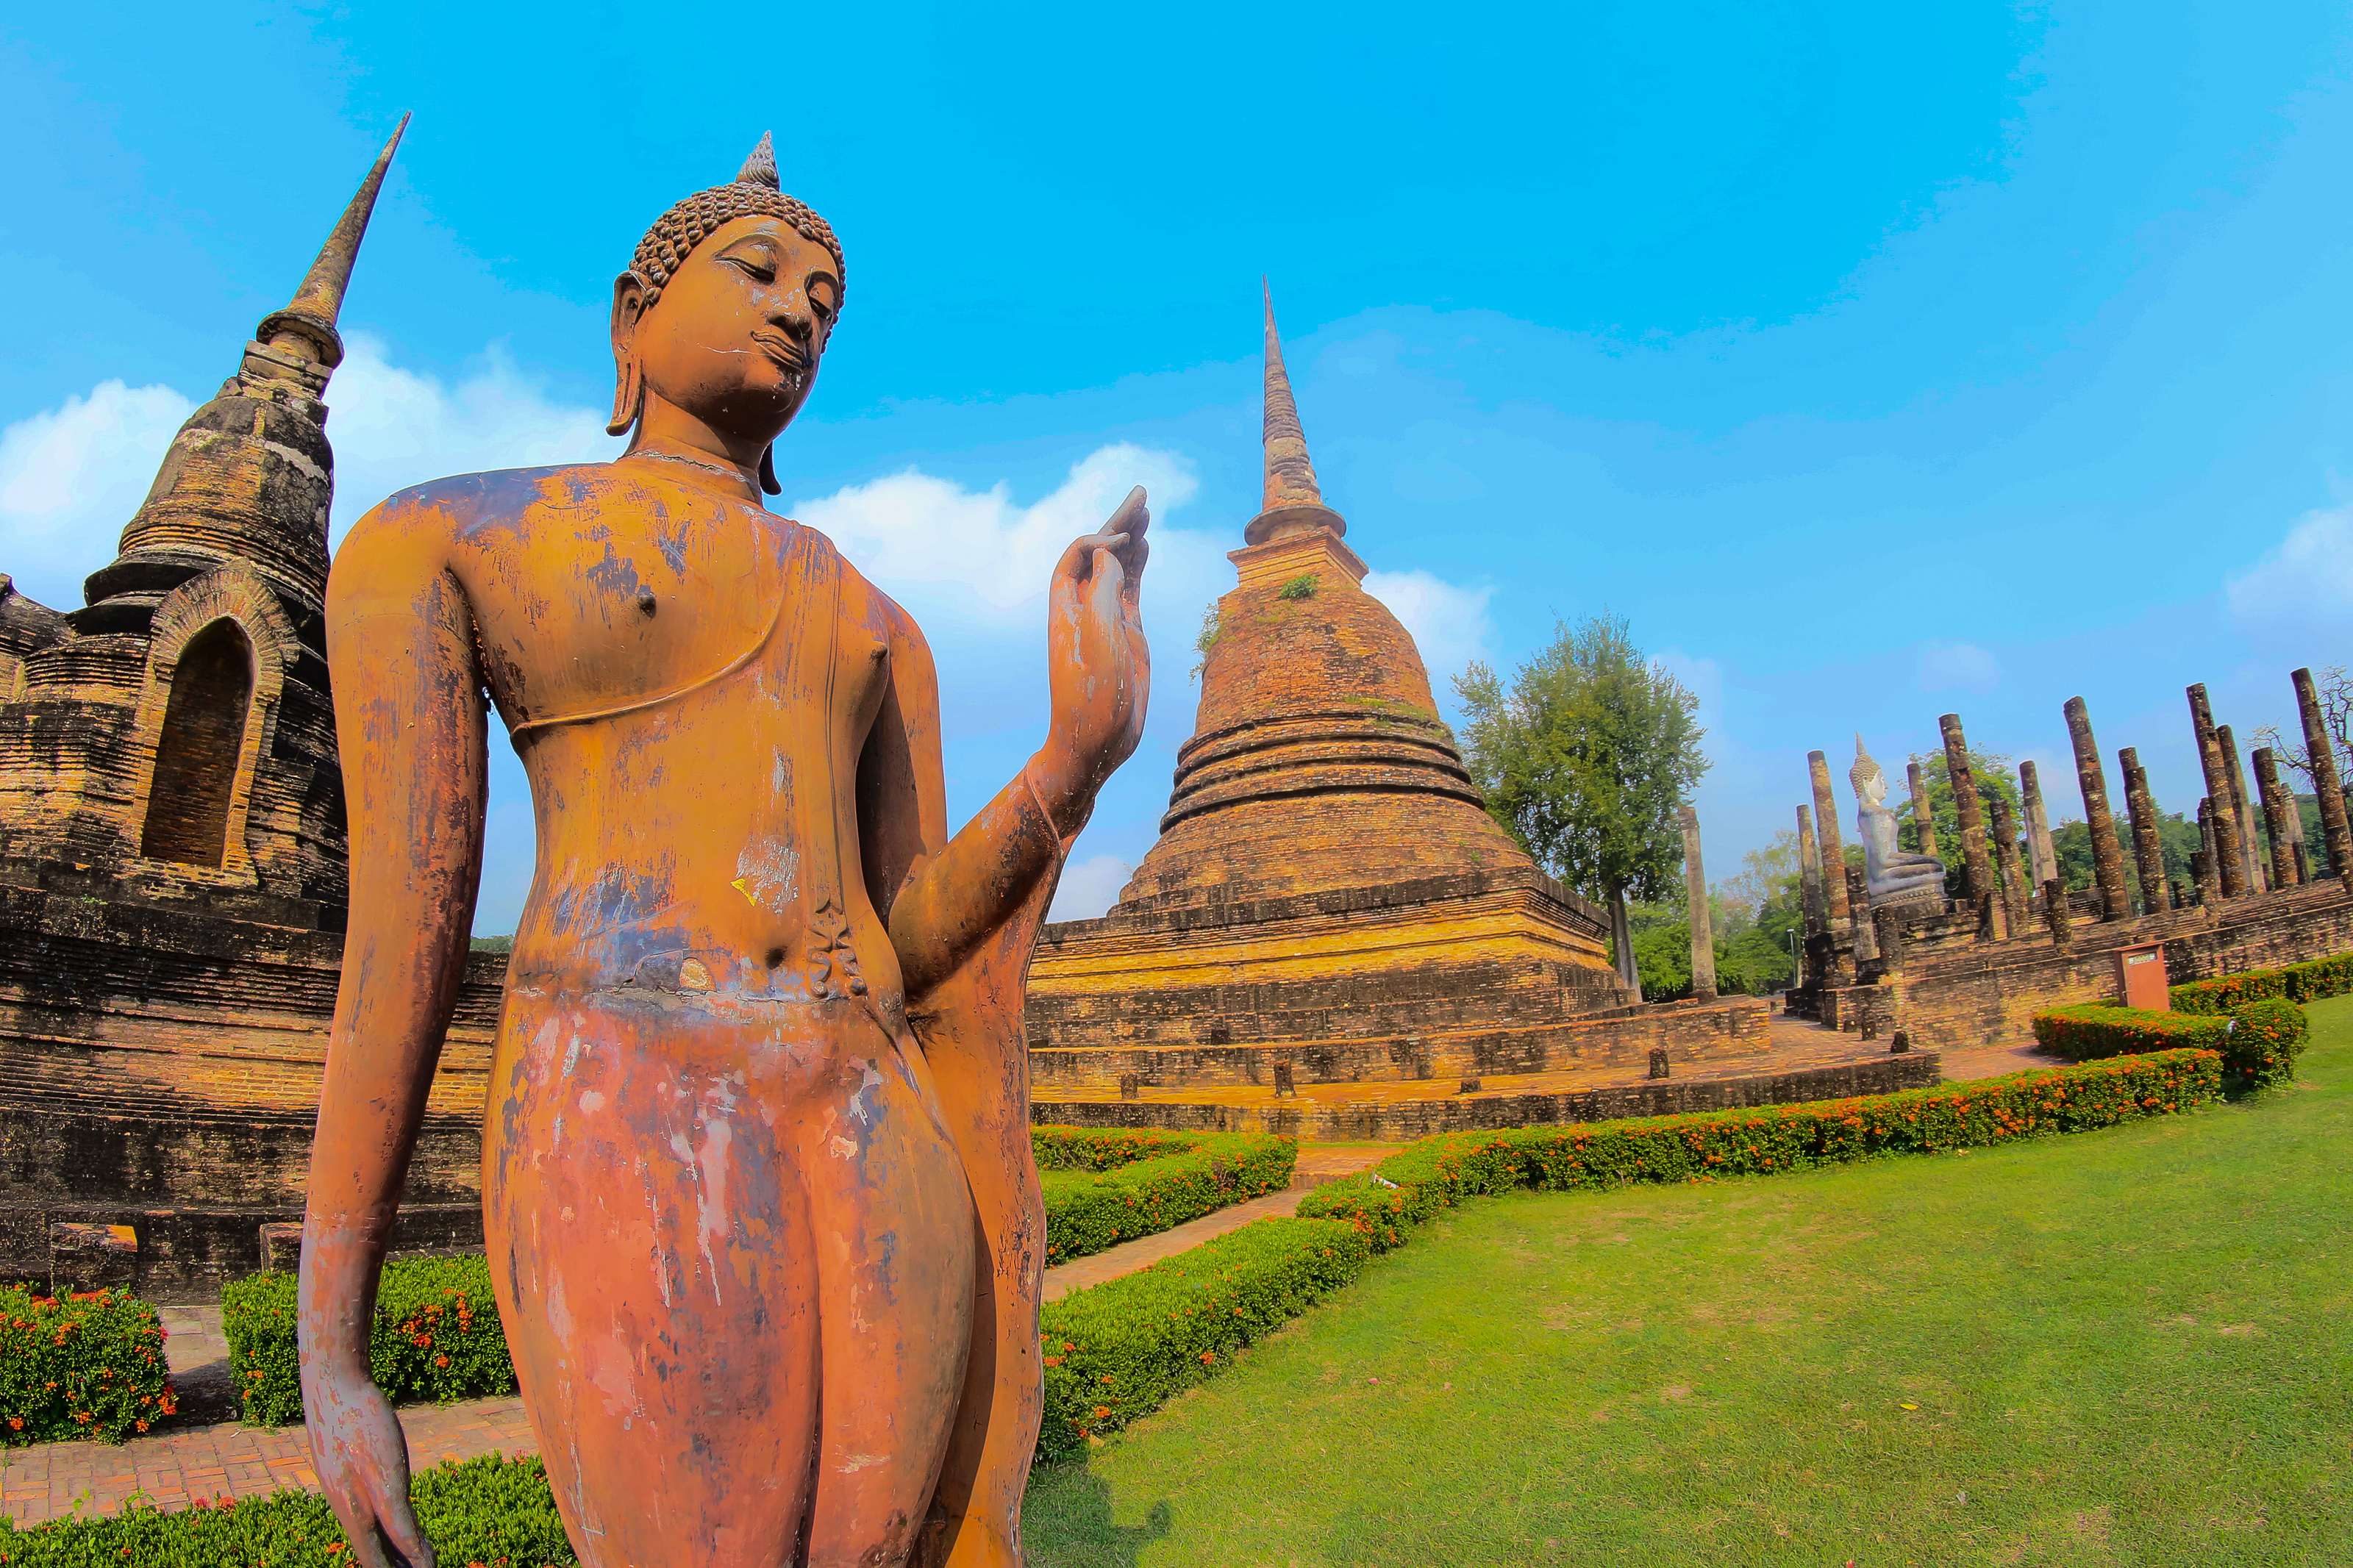
ancient, archeology, architecture, art, asia, buddha, buddhism, buddhist, civilization, cultural, culture, destination, east, famous, heritage, historical, history, landmark, meditation, old, pagoda, park, religion, ruin, scene, sculpture, seated, siam, site, southeast, statue, stone, sukhothai, symbols, temple, thai, thailand, thailand temple, tourism, tourist, traditional, travel, unesco, wat, worship, historic site, place of worship, ancient history, sky, fictional character, photography, unesco world heritage site, monument, building, leisure, mythology, vacation, hindu temple, national historic landmark, world, tourist attraction